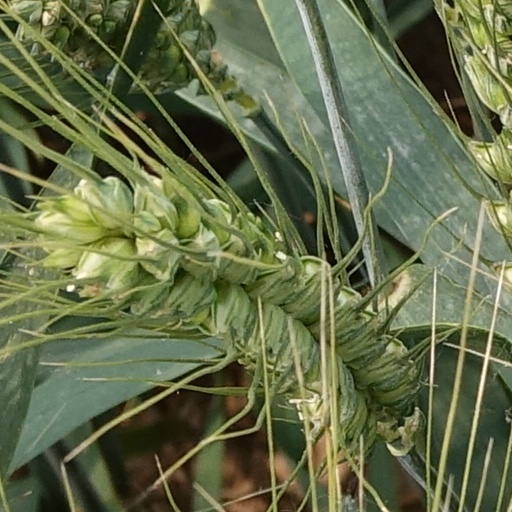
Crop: wheat